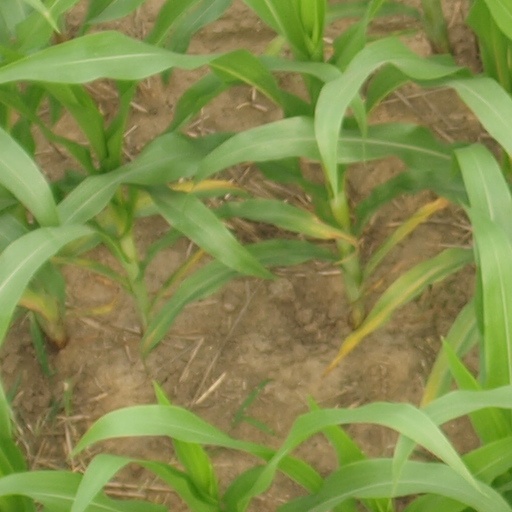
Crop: maize; corn